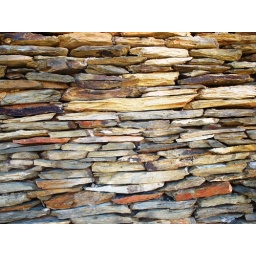
The back garden wall of Nana's holiday home in Barrydale, the texture was just to appealing to ignore.